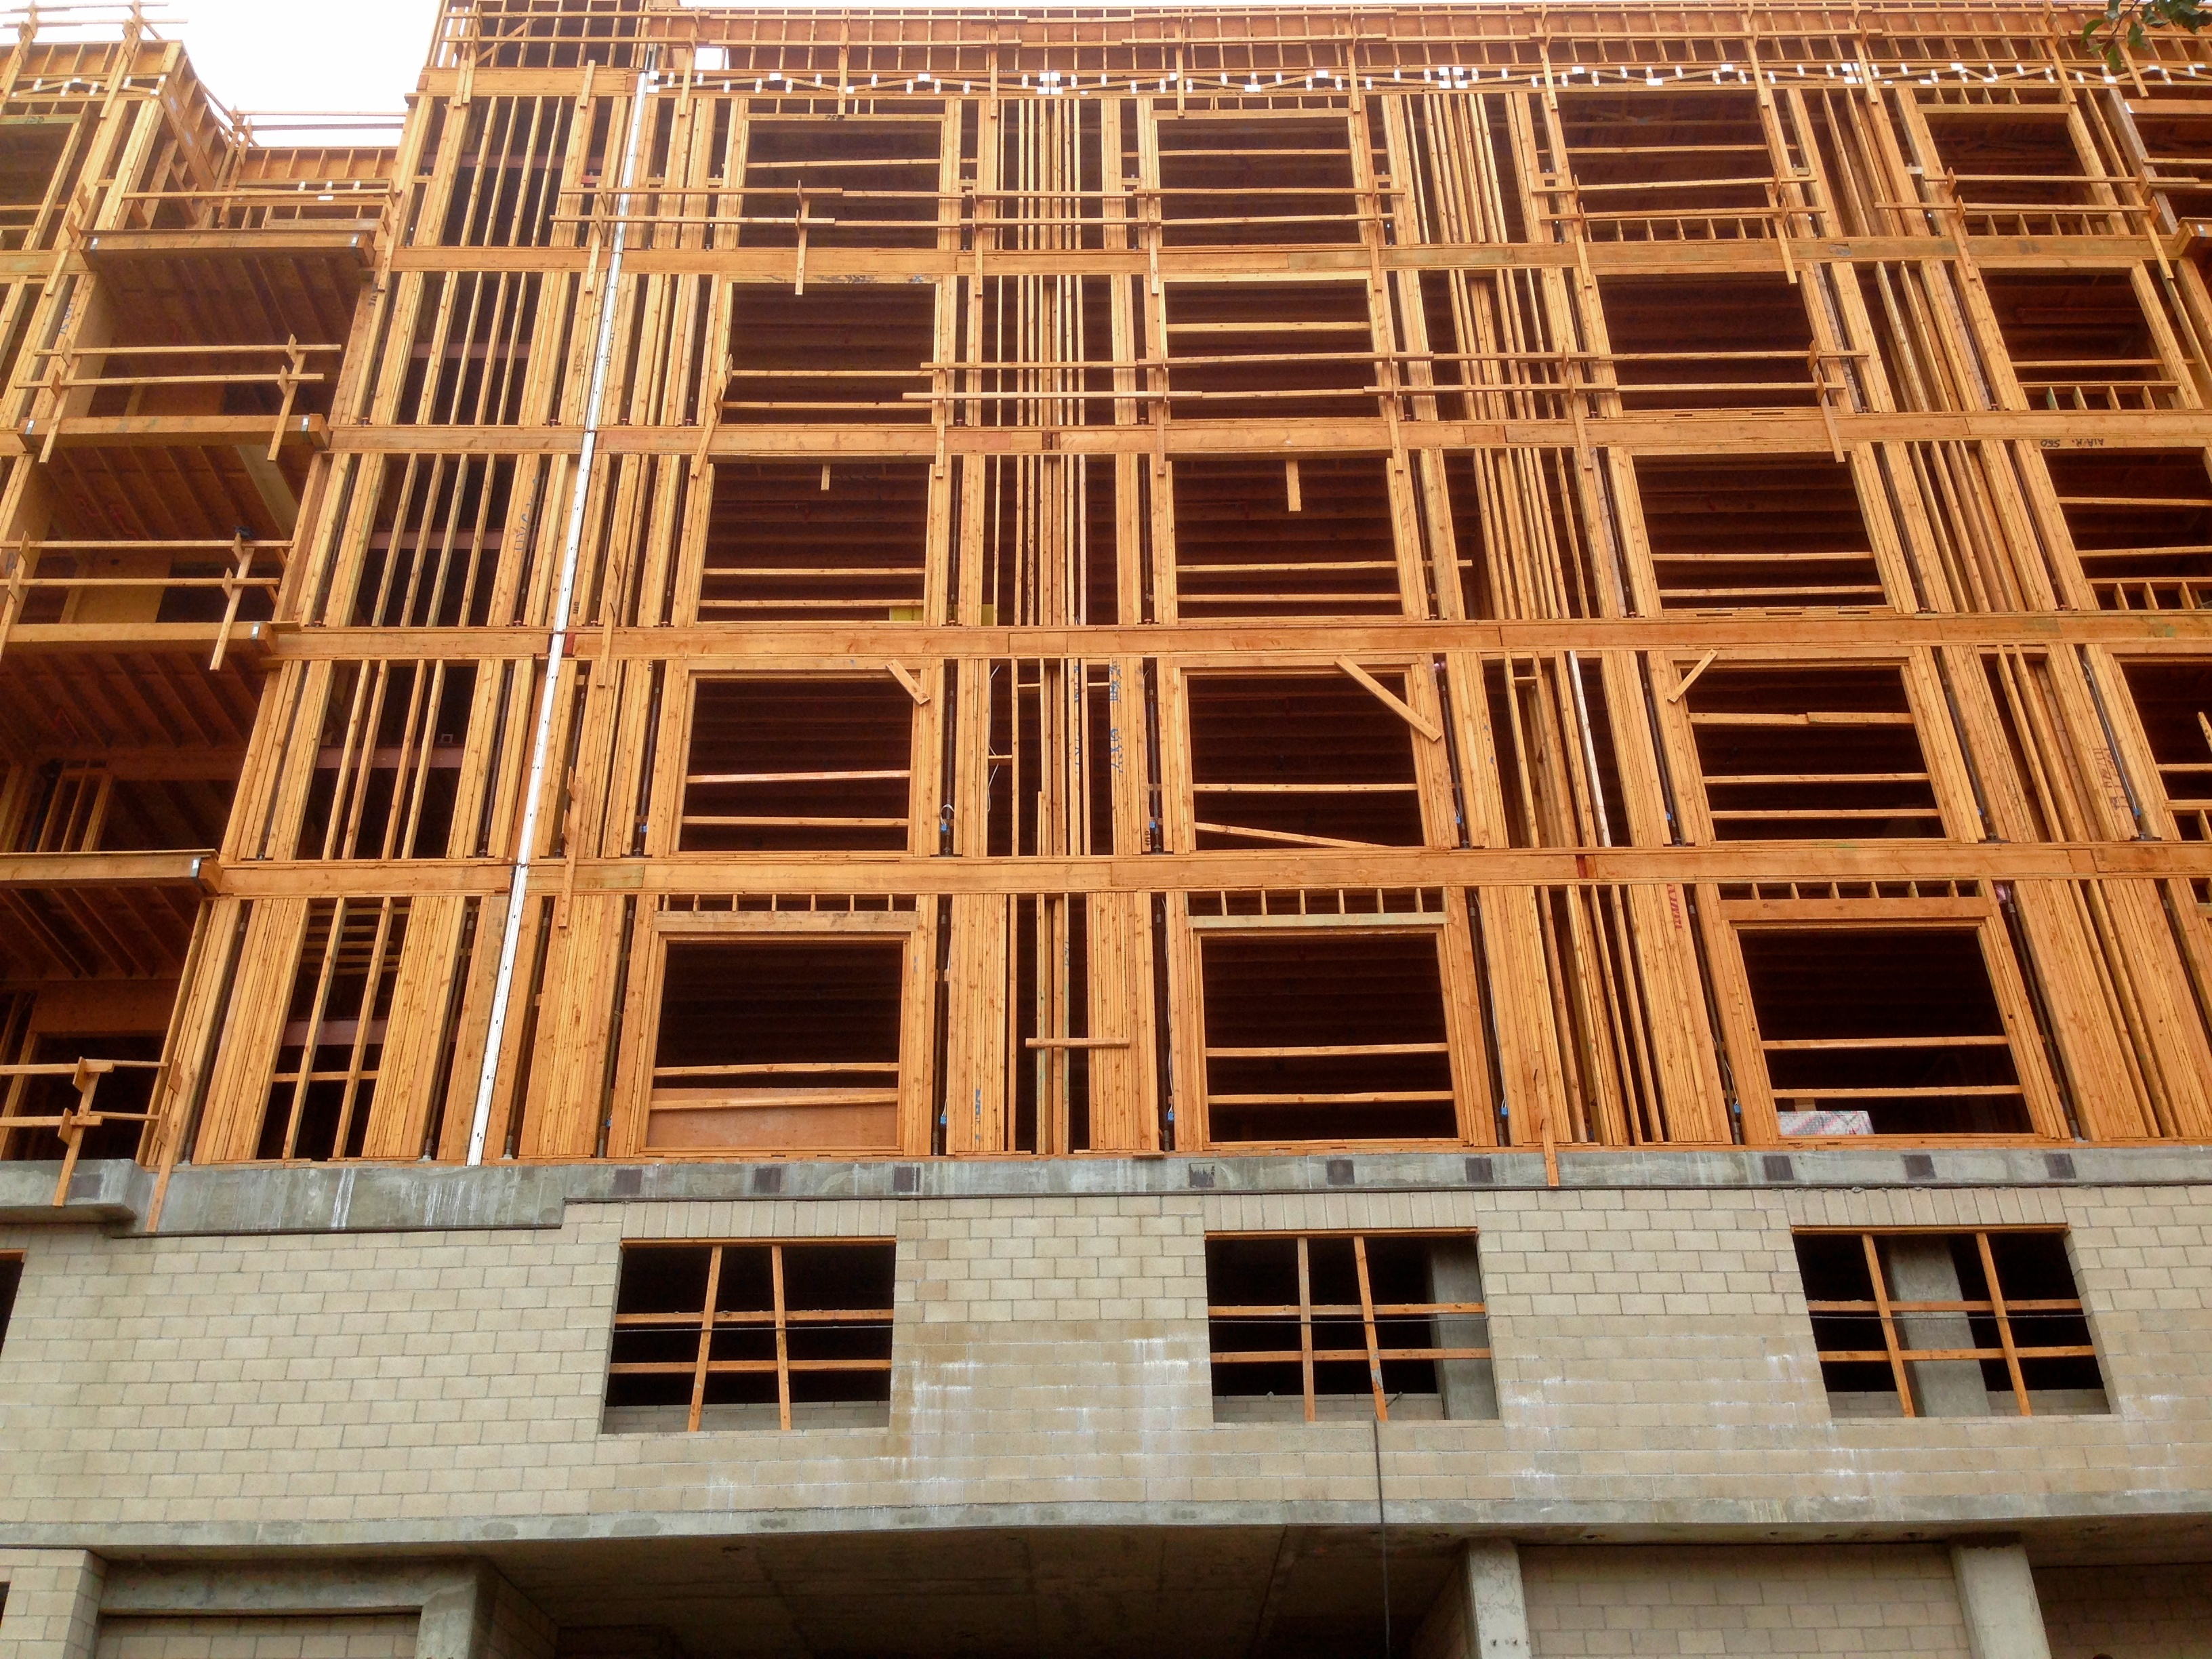
architecture, structure, wood, roof, wall, beam, construction, facade, brick, design, brickwork